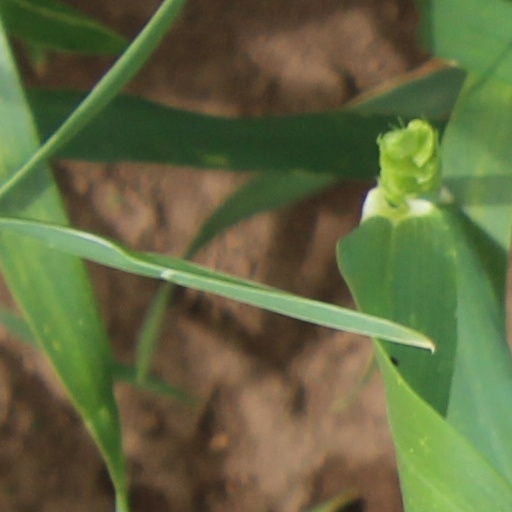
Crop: wheat